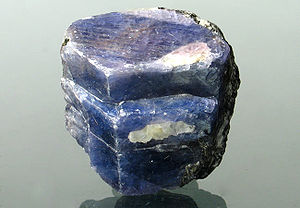
Safir / Minedrift
Safir fra Madagaskar.
En safir er et mineral, der ofte anvendes som smykkesten. En safir er en gennemsigtig ikke-rød varietet af mineralet korund, som er en aluminiumoxid. Rødt korund kaldes rubin. Blå er den kostbareste farve safirer, men de findes naturligt i mange farvevarianter. Spormængder af grundstofferne jern, titan og krom giver blå, hvide, gule, pink, lilla, orange og grønne farver.